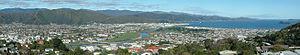
Lower Hutt est une ville de la région de Wellington, à la pointe sud de l'île du Nord de la Nouvelle-Zélande. Elle est la dixième ville du pays de par sa population.